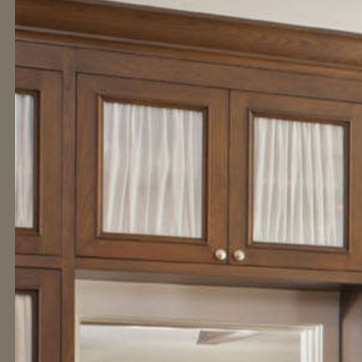
Material: glass